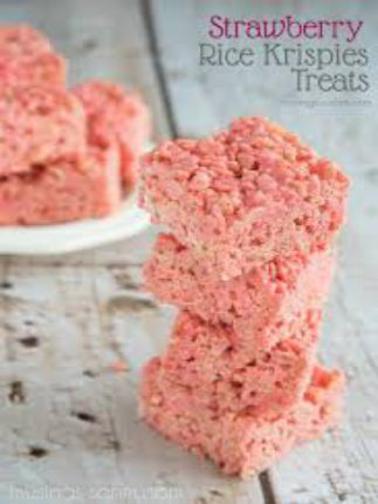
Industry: Food